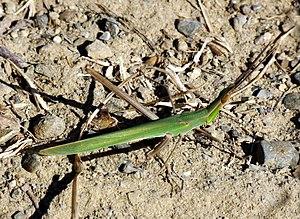
Les Acridinae sont une sous-famille d'orthoptères caelifères de la famille des Acrididae.